Valentina (fashion designer)

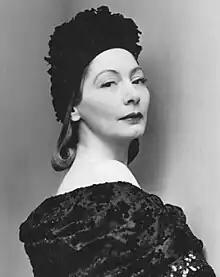
Valentina in 1947

Valentina Nicholaevna Sanina Schlee (1 May 1899 – 14 September 1989), simply known as Valentina, was a Ukrainian-born American fashion designer and theatrical costume designer active from 1928 to the late 1950s.